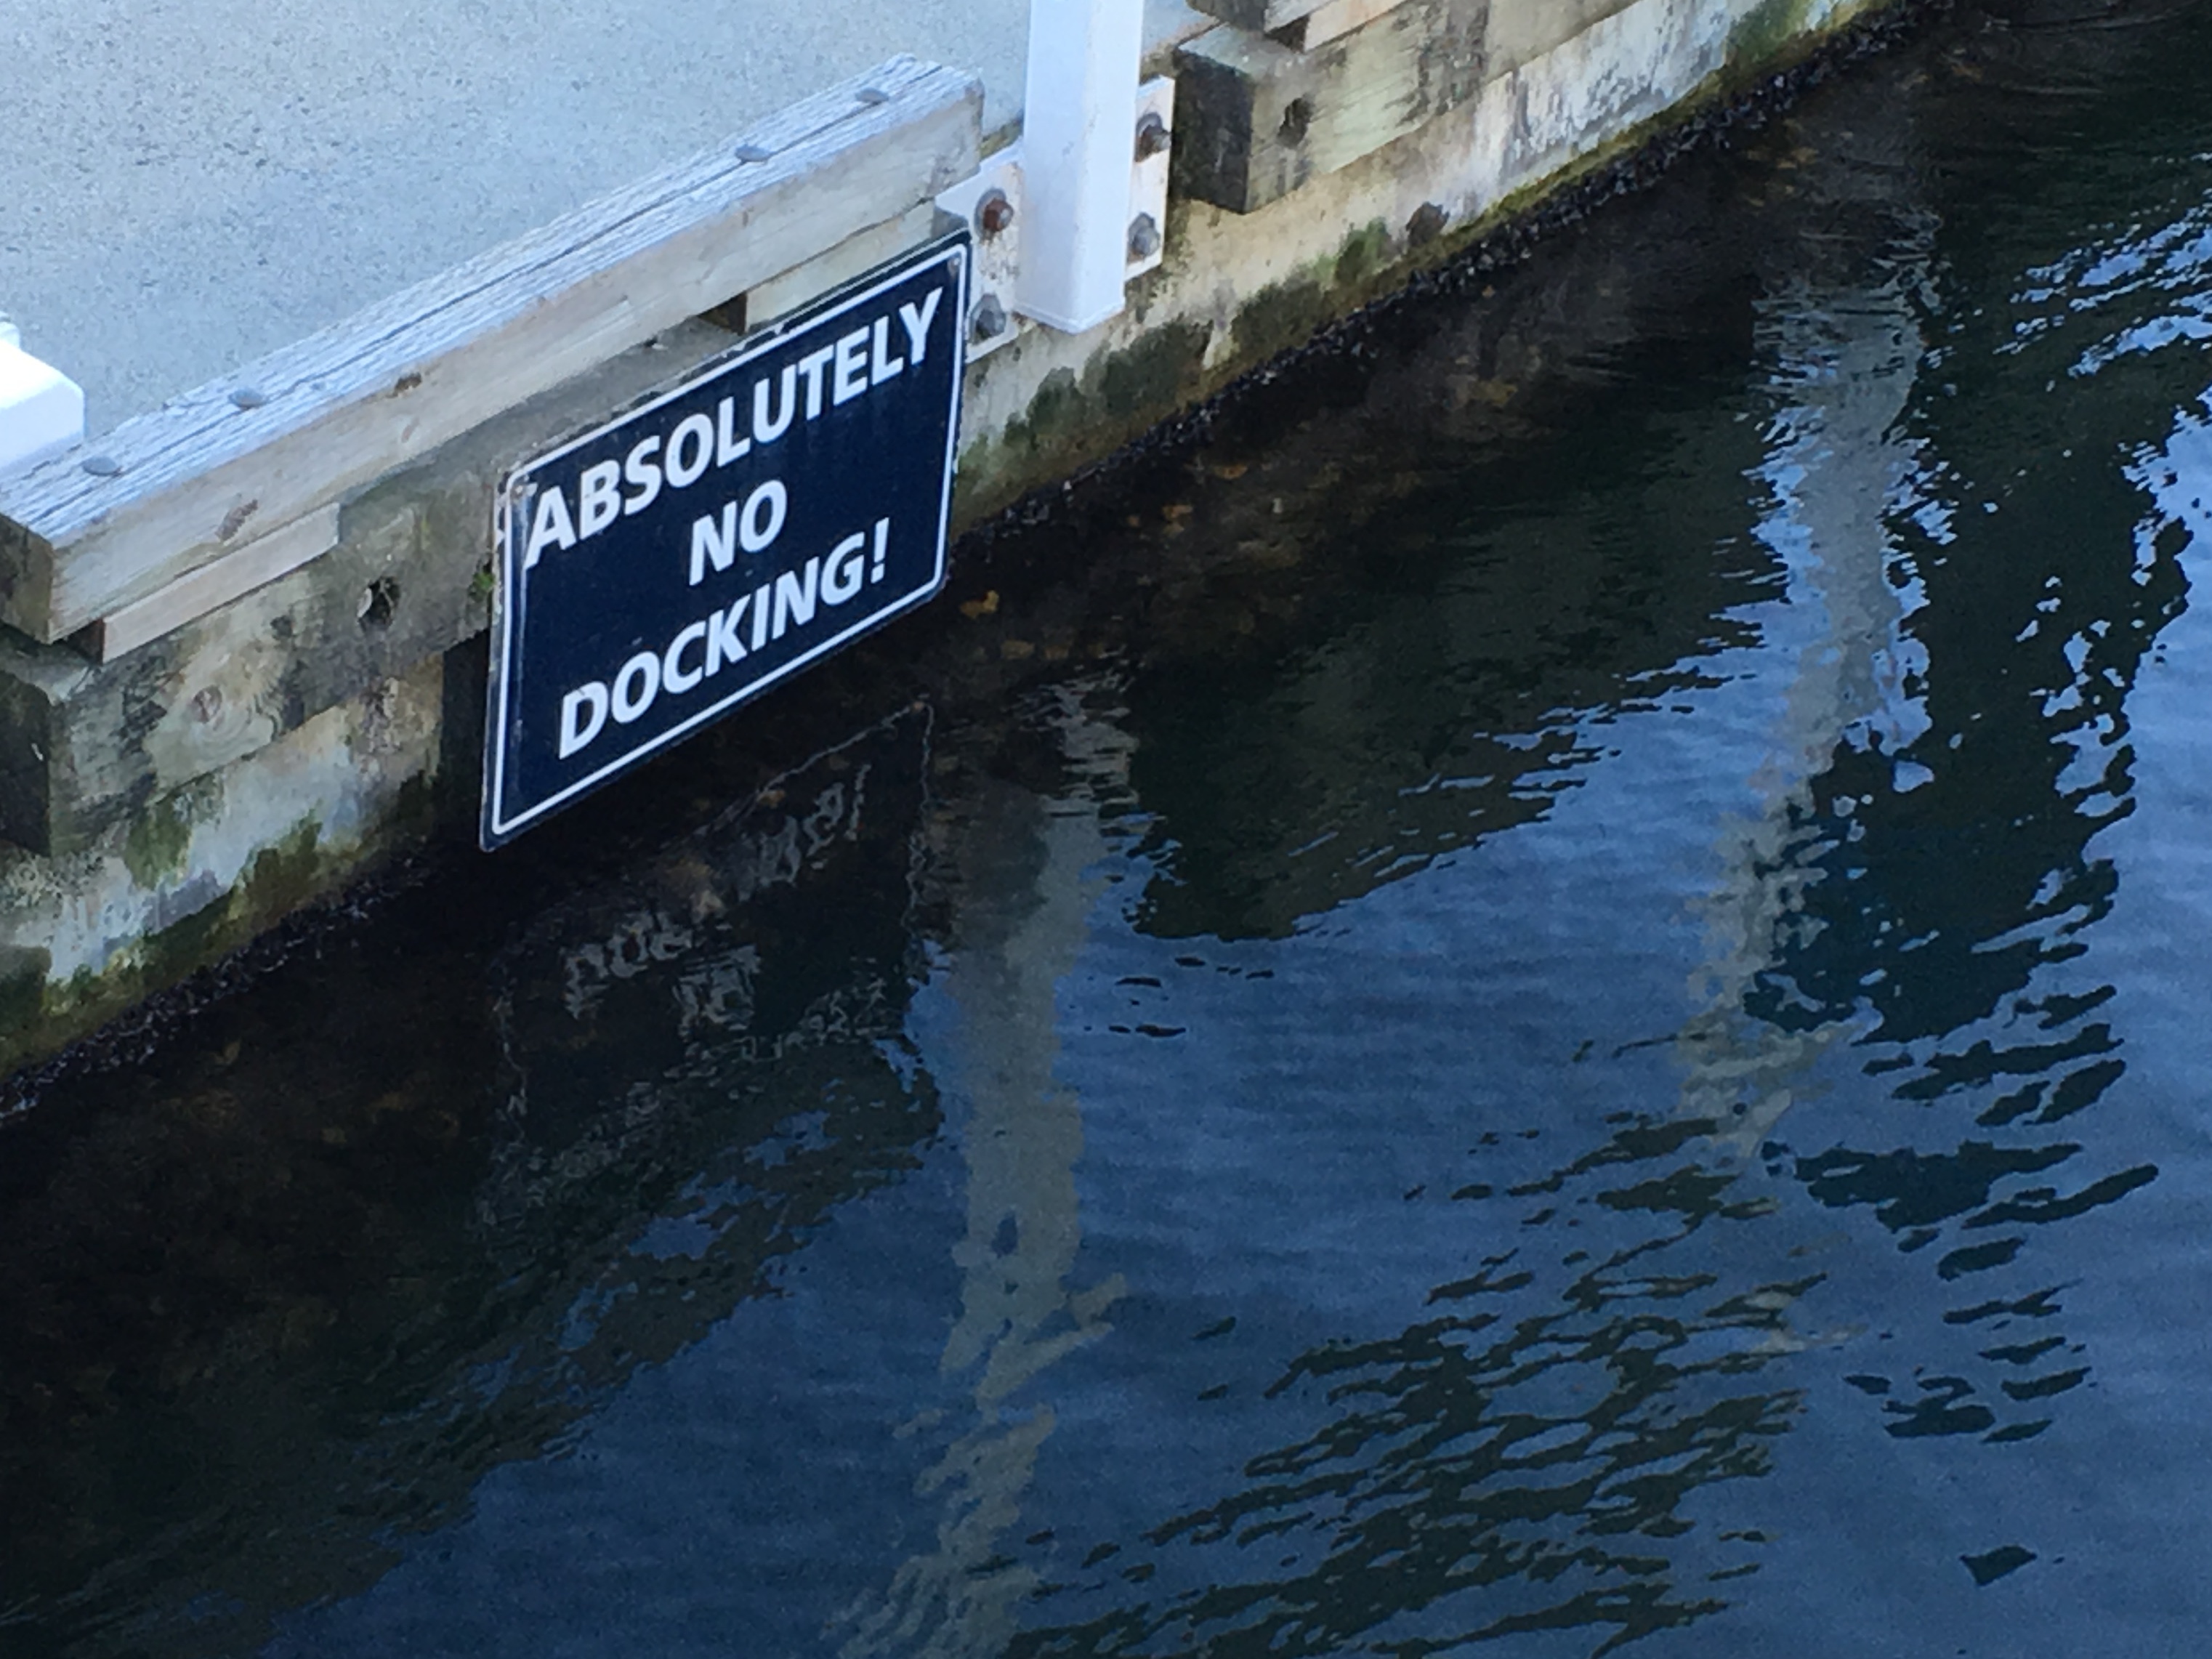
water, river, canal, reflection, vehicle, waterway, docker